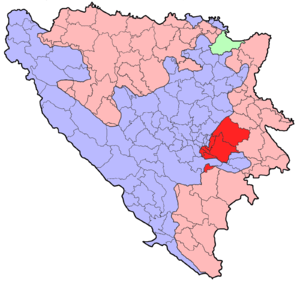
Istočno Sarajevo, autrefois appelée Srpsko Sarajevo, est une ville de Bosnie-Herzégovine. Elle est située dans l'est de la République serbe de Bosnie. Selon les premiers résultats du recensement bosnien de 2013, elle compte 64 966 habitants.